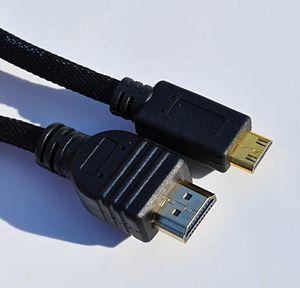
Connecteur HDMI Type A et Type C
Le High Definition Multimedia Interface est un standard et interface audio/vidéo totalement numérique pour transmettre des flux chiffrés constitués de données vidéo non compressées et des données audio pouvant être compressées. Elle est destinée au marché grand public.